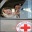
Label: ambulance